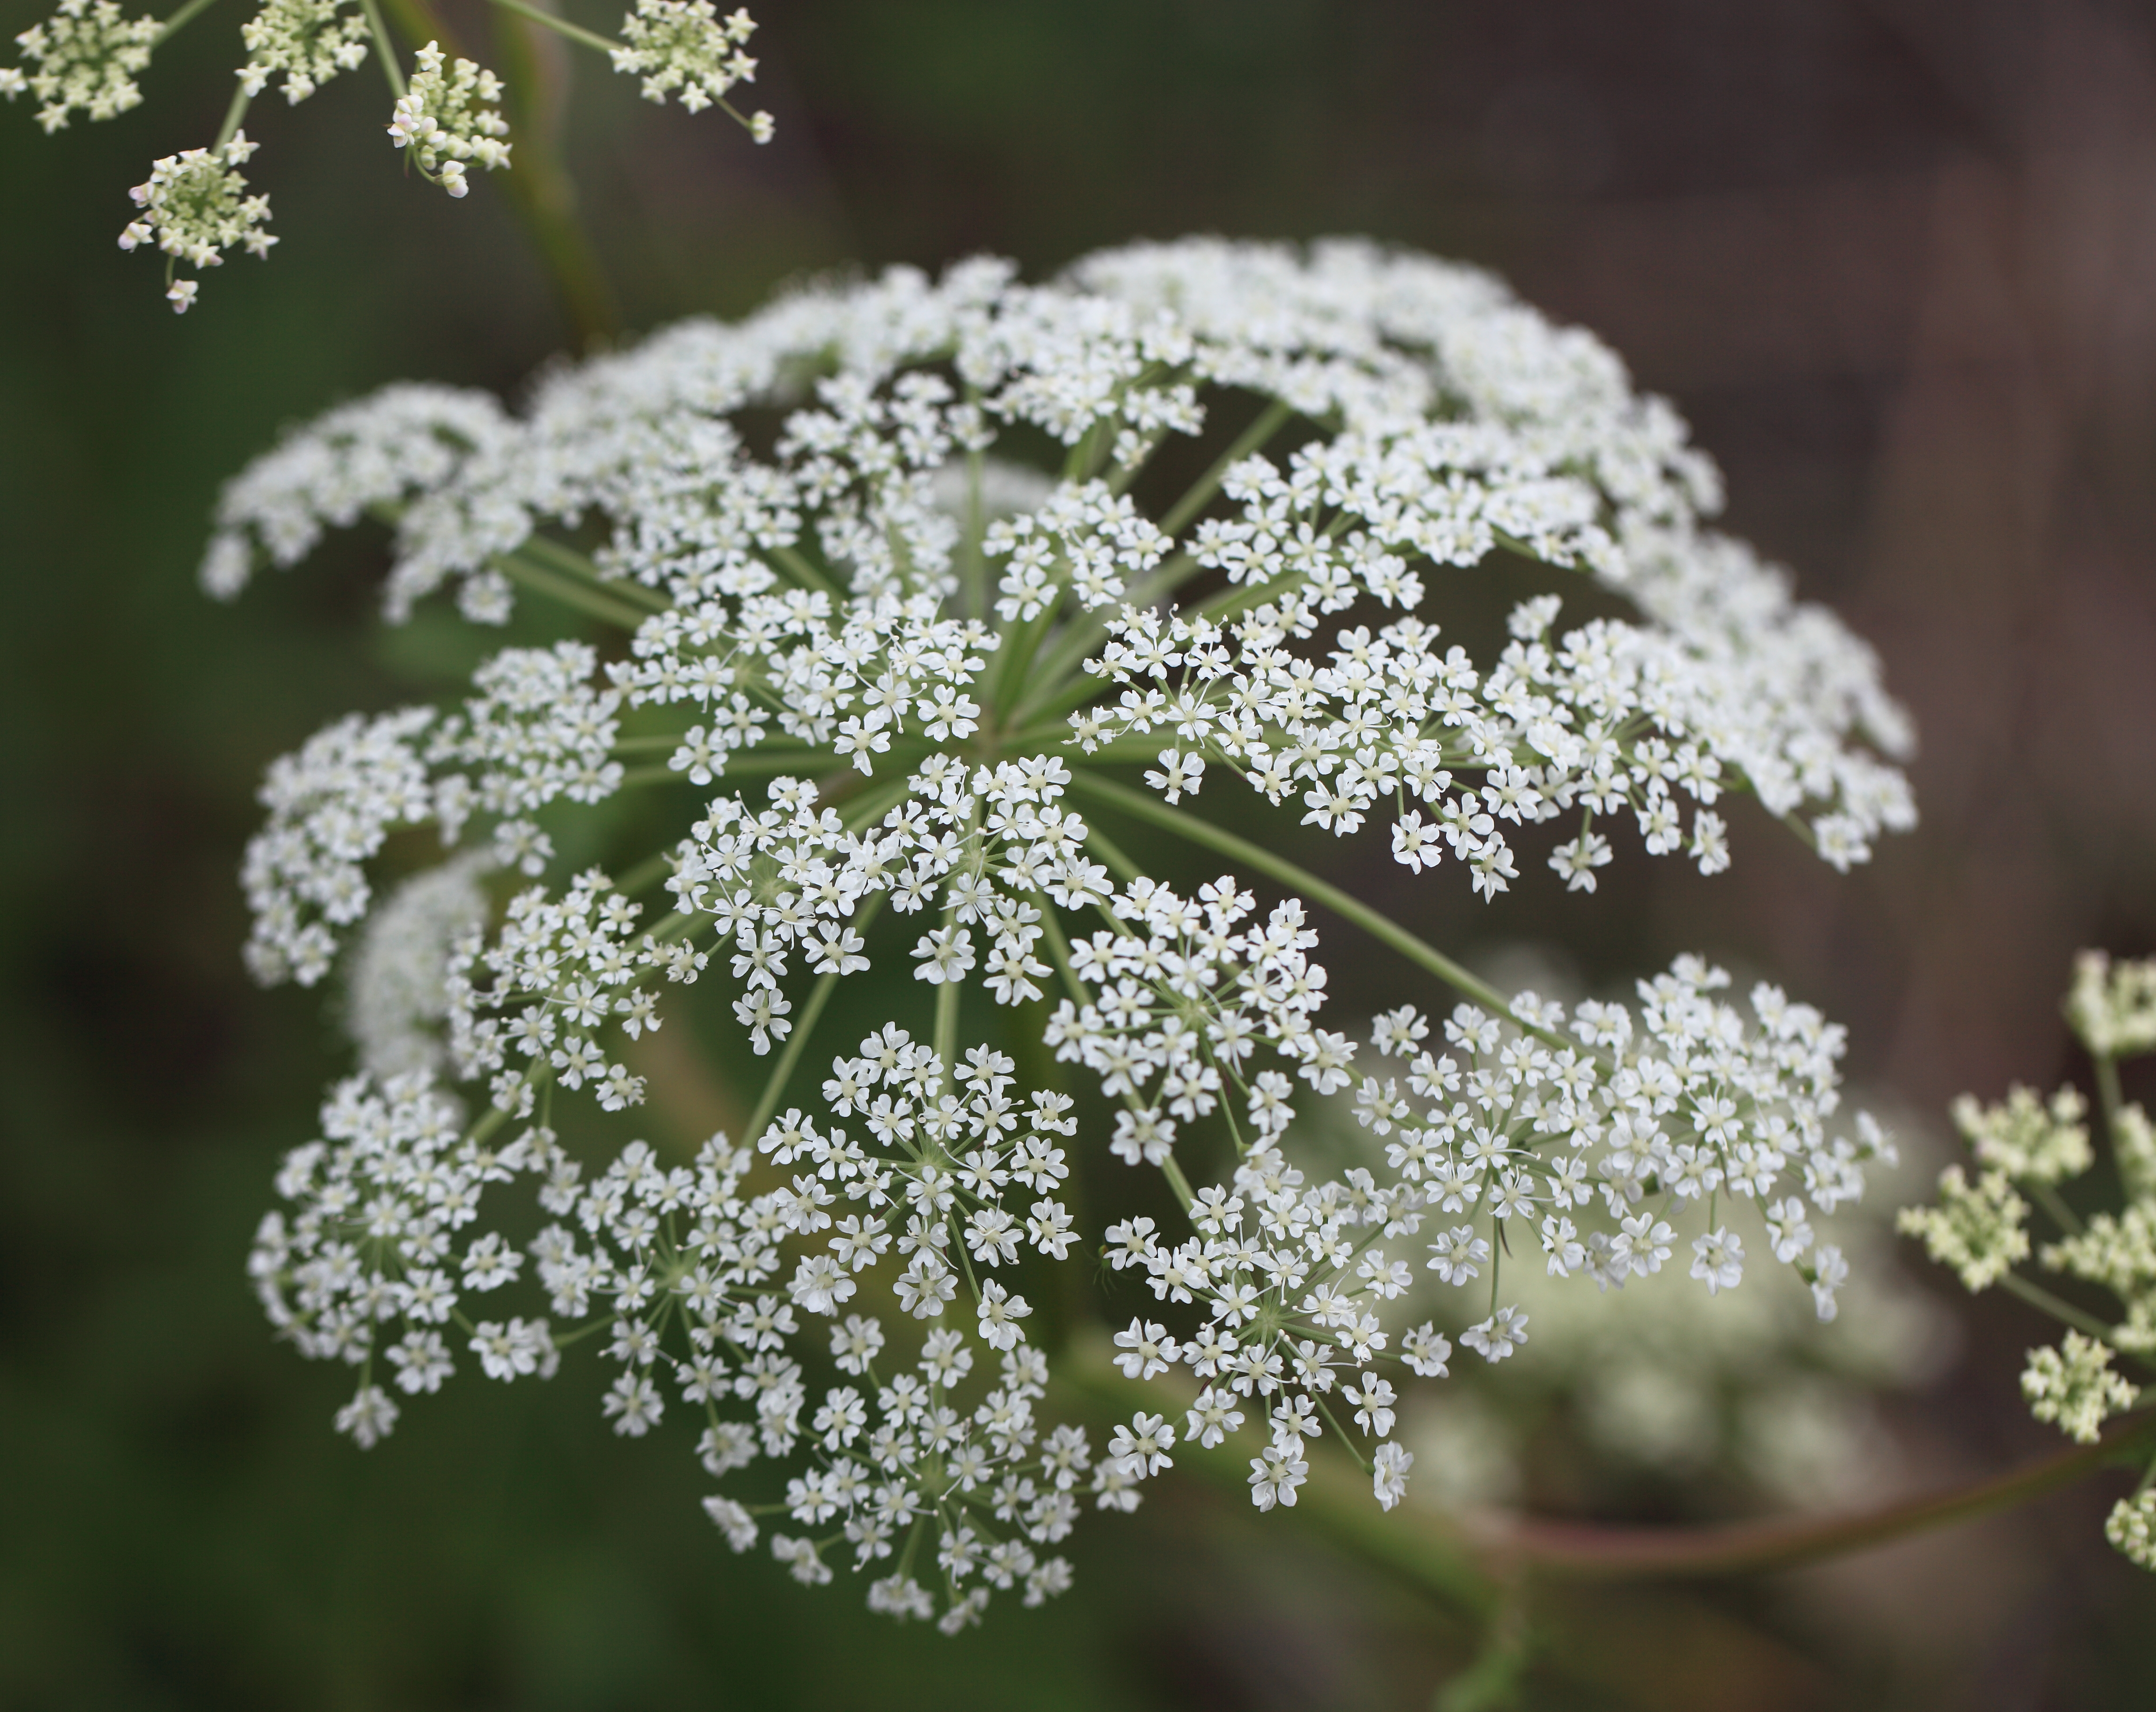
branch, blossom, plant, flower, high, herb, produce, botany, flora, shrub, 5d, hires, markii, hi, res, resolution, hakuba, nagano, happoone, kitaazumi, yarrow, anthriscus, flowering plant, peucedanum, multivittatum, angelica, cow parsley, land plant, apiales, parsley family